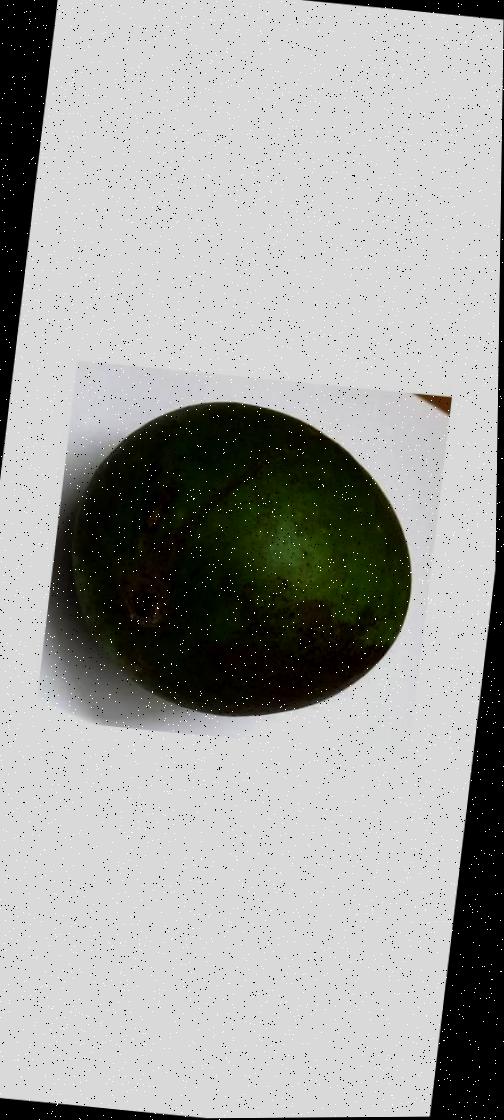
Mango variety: Harivanga